Downtown Eastside

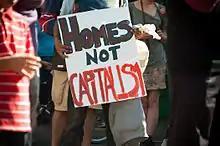
A protestor's character during a march for housing

Reported crime rates in the DTES are higher than in the rest of the city, with most crimes being assaults, robberies, or public intoxication. Although it is home to 3% of Vancouver's population, the DTES was the location of 16% of the city's reported sexual assaults in 2012. In 2008, it was the location of 34.5% of all reported serious assaults and 22.6% of all robberies in the city.